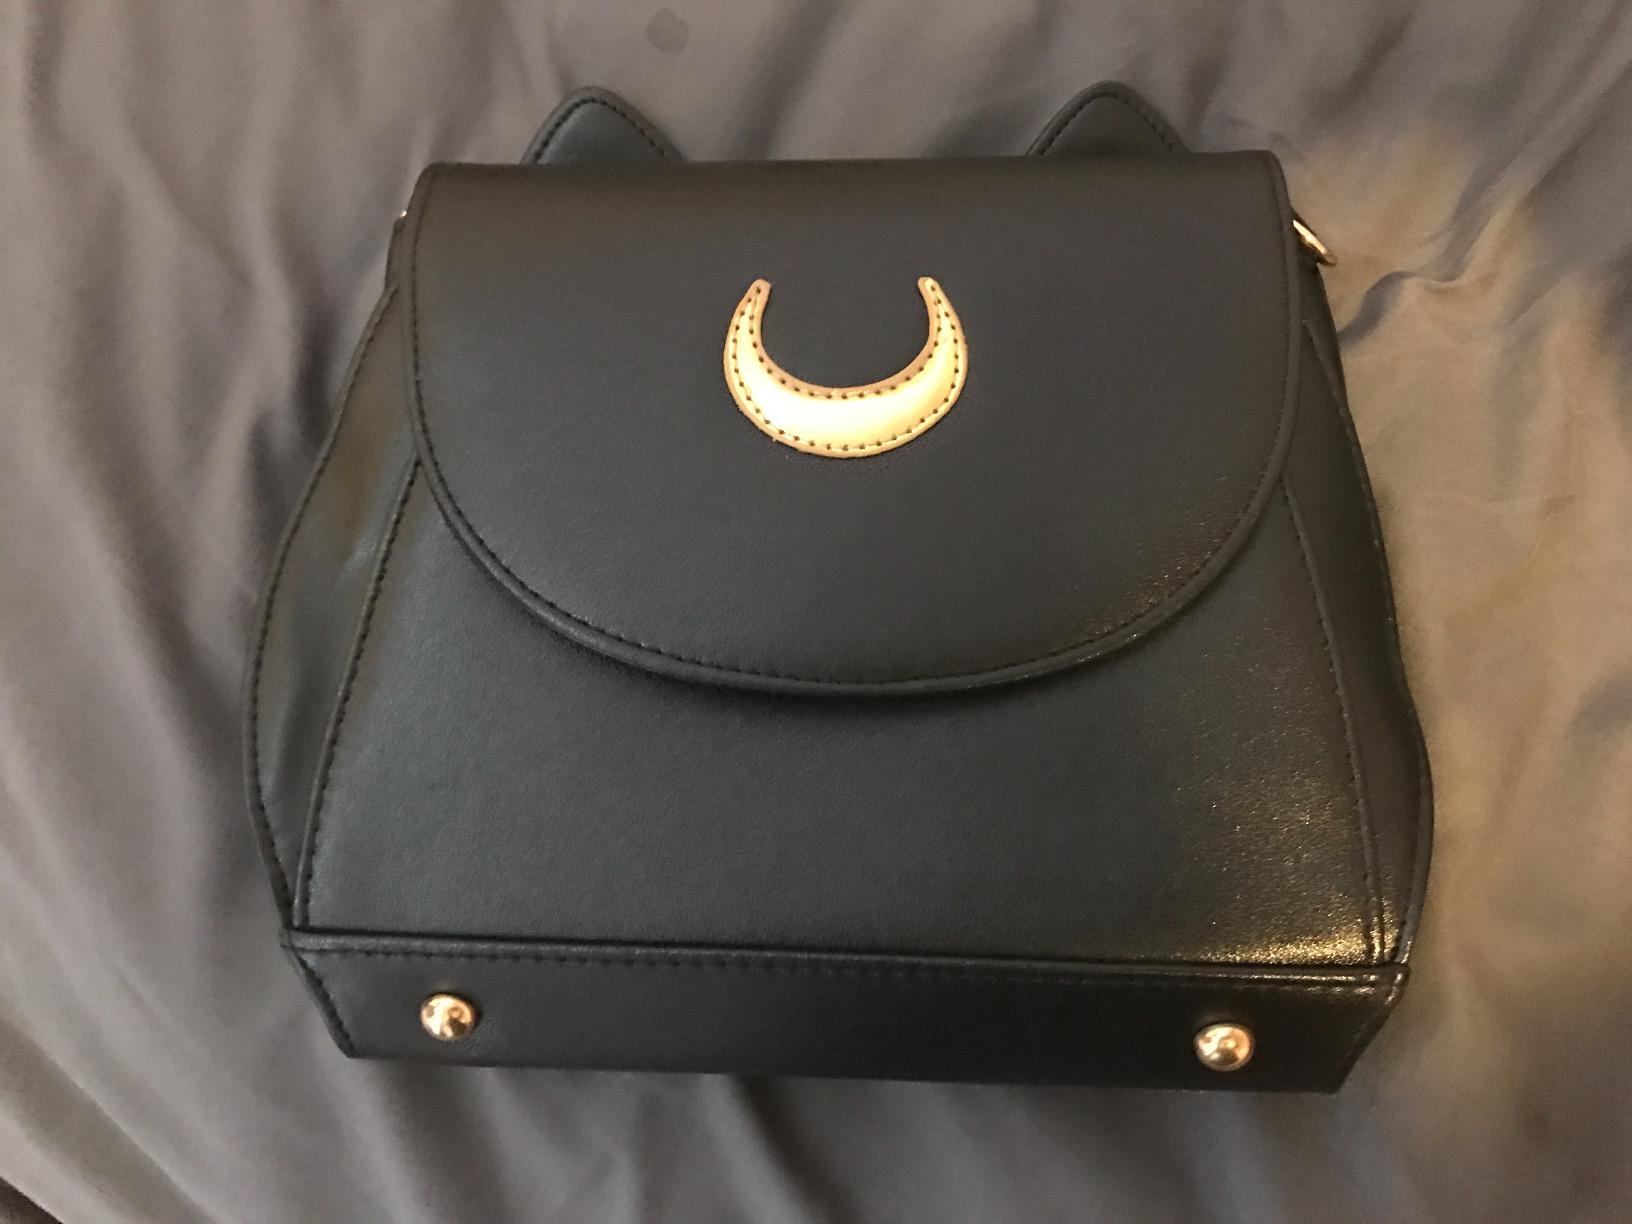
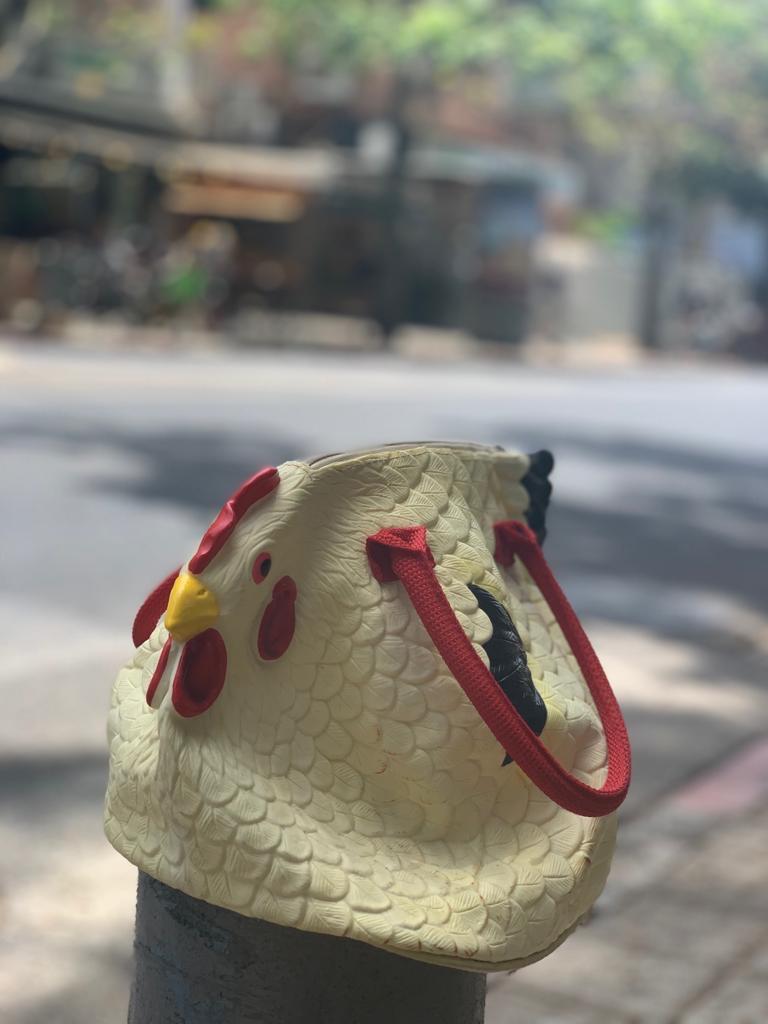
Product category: accessories_handbag
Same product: no